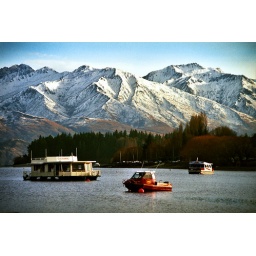
boats in lake wanaka NZ